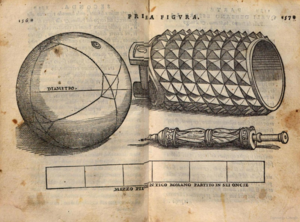
Ballon et Brassard pour le jeu de ballon - Trattato del giuoco della palla di messer par Antonio Scaino da Salò - date de publication